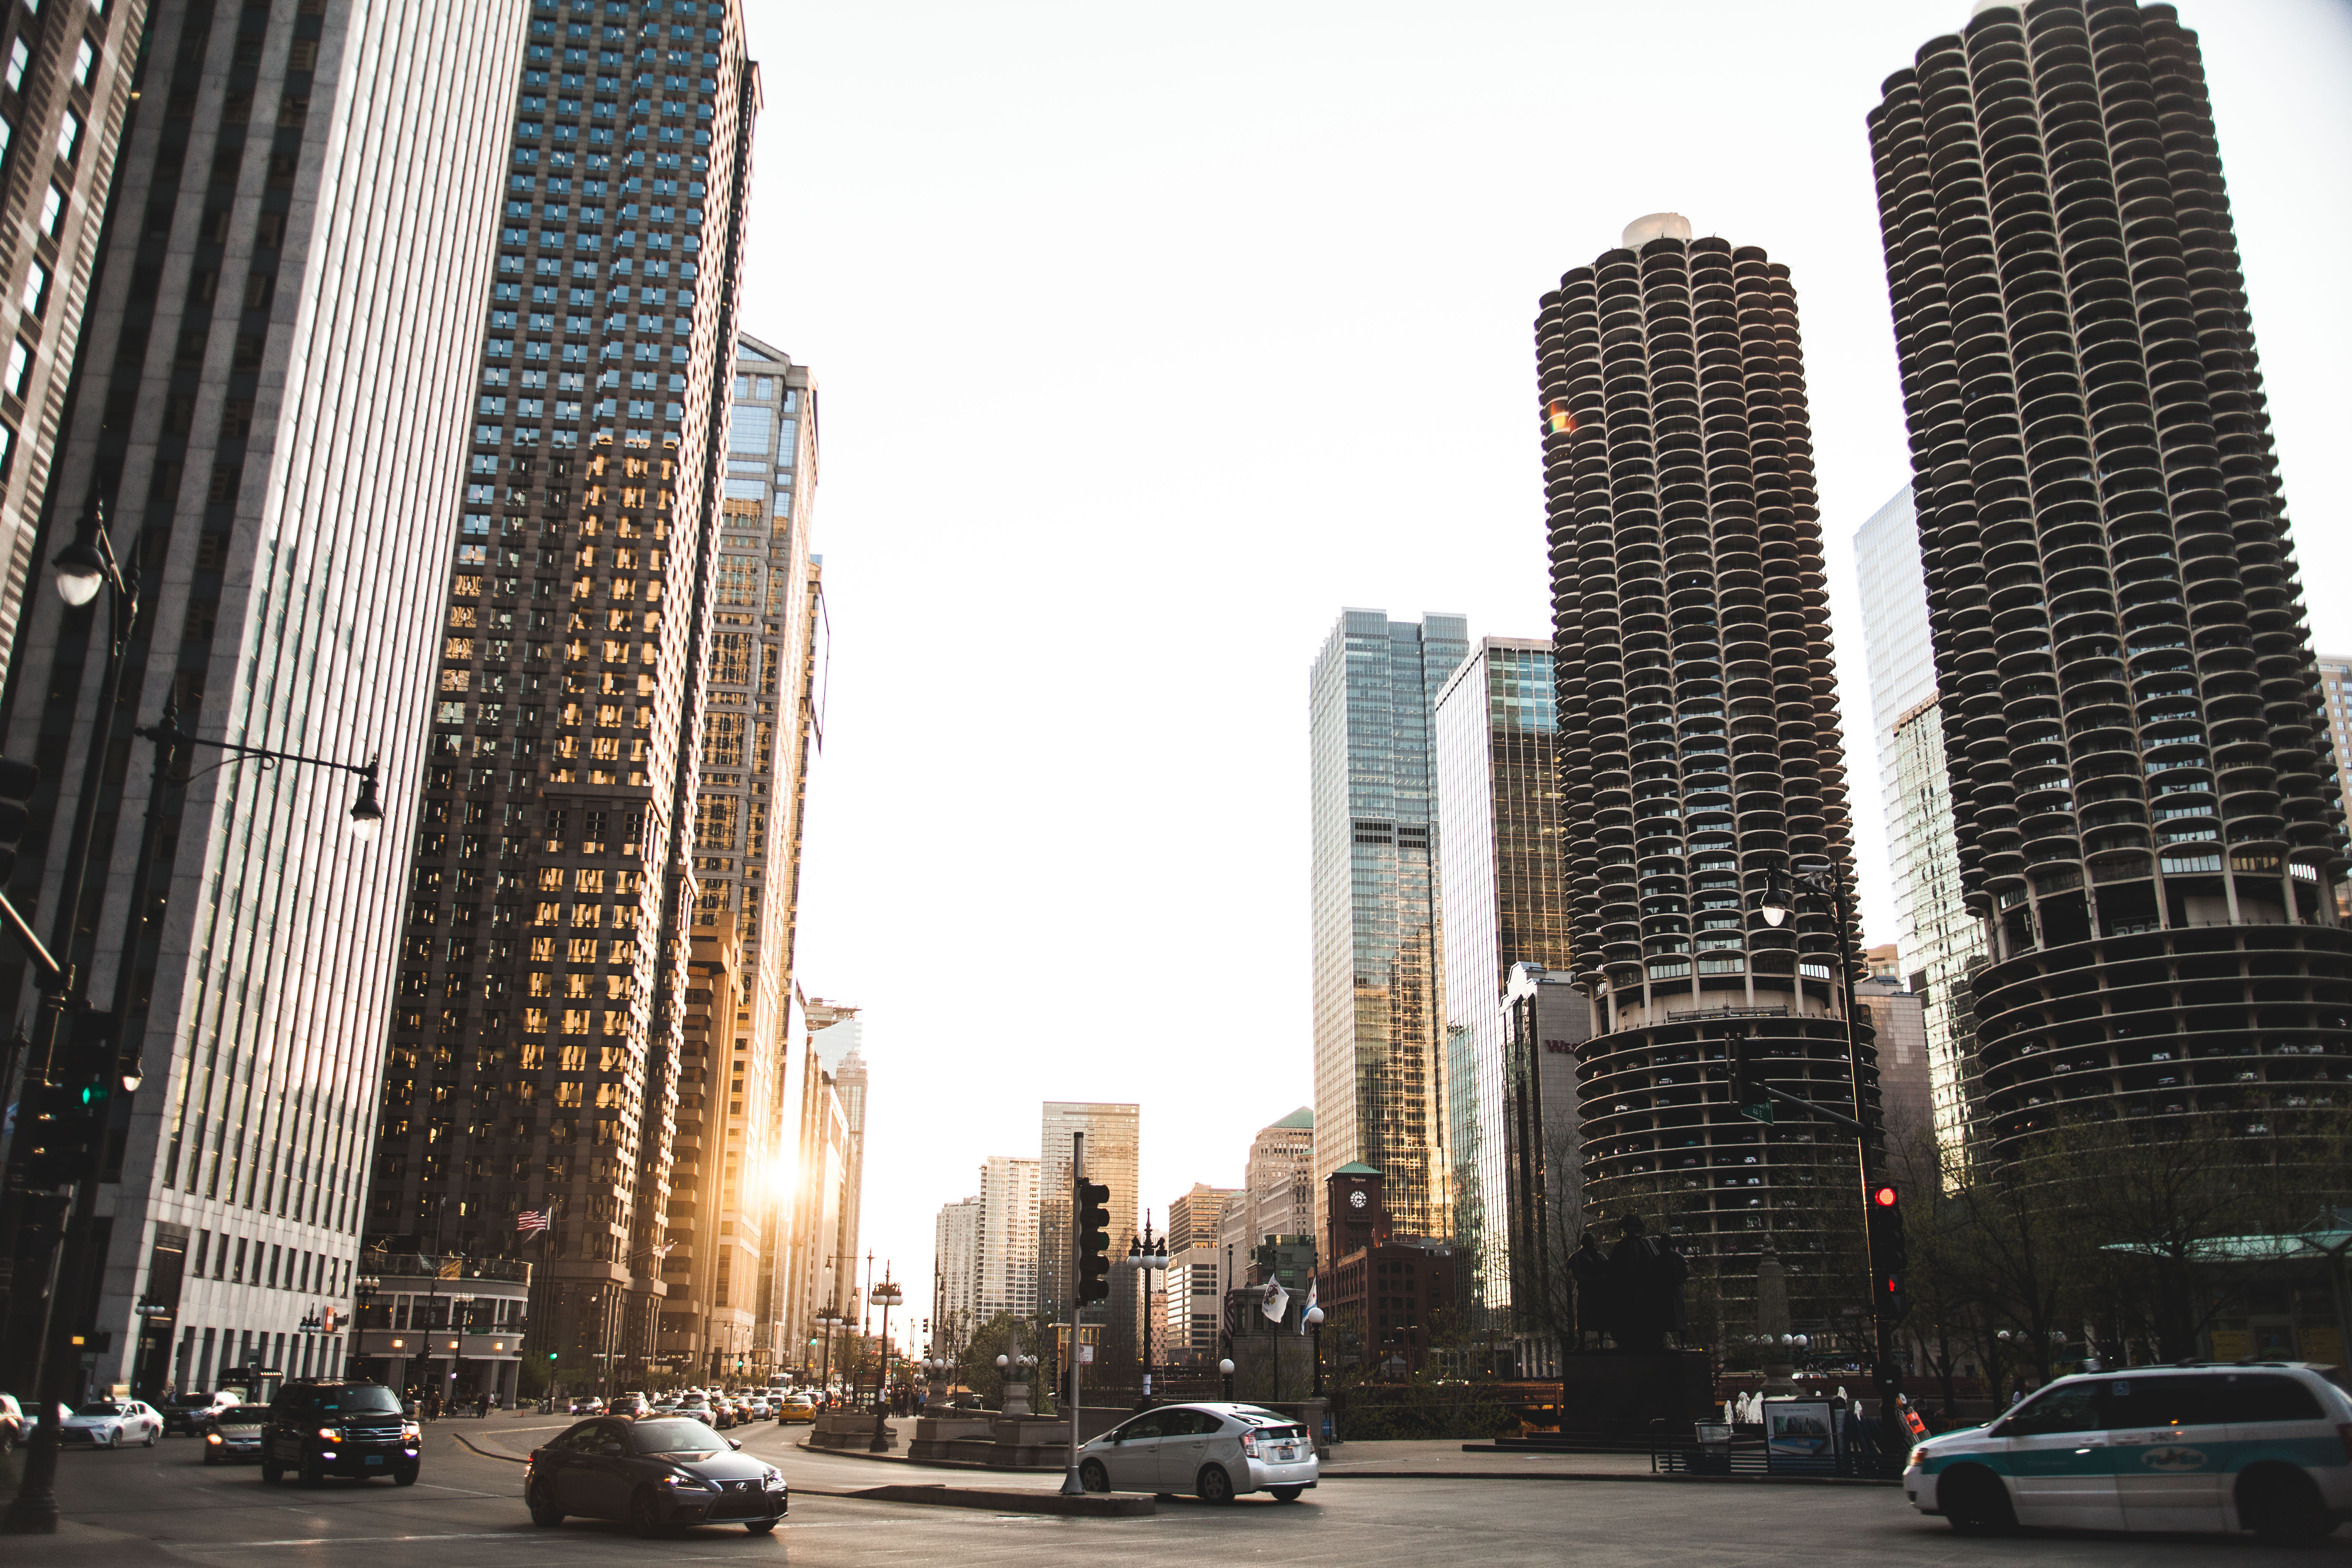
architecture, road, skyline, traffic, street, building, city, skyscraper, urban, cityscape, downtown, tower, landmark, tower block, buildings, cars, metropolis, condominium, neighbourhood, urban area, residential area, human settlement, metropolitan area